Danville, Illinois

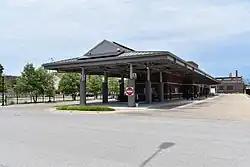
Richard L. Brazda Bus Terminal, Danville Mass Transit

Tourism provides a significant economic impact to the Danville area. Danville is rich in Lincoln history, with over 12 sites commemorating his 18 years practicing law there while riding the 8th Judicial Circuit. Danville is a designated Looking for Lincoln gateway community and is home of three Looking for Lincoln wayside exhibits.